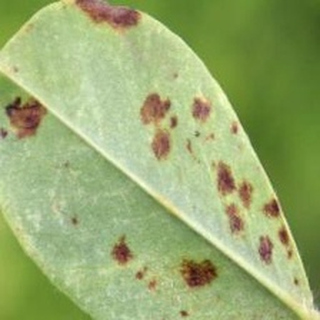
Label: groundnut_rust